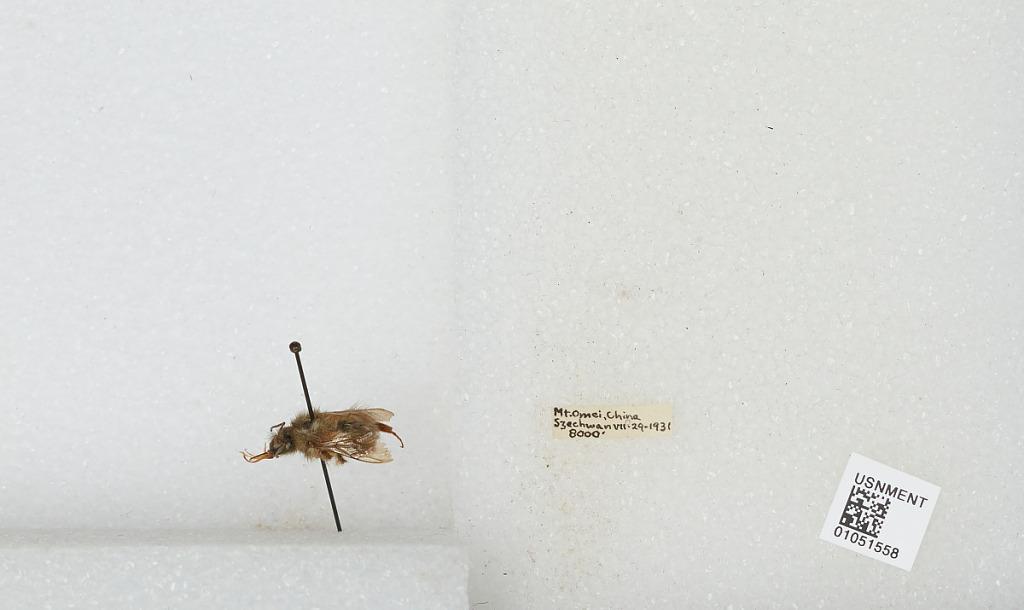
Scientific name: Bombus sp.
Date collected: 1931-7-29
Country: China
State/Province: Sichuan
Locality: Mount Emei